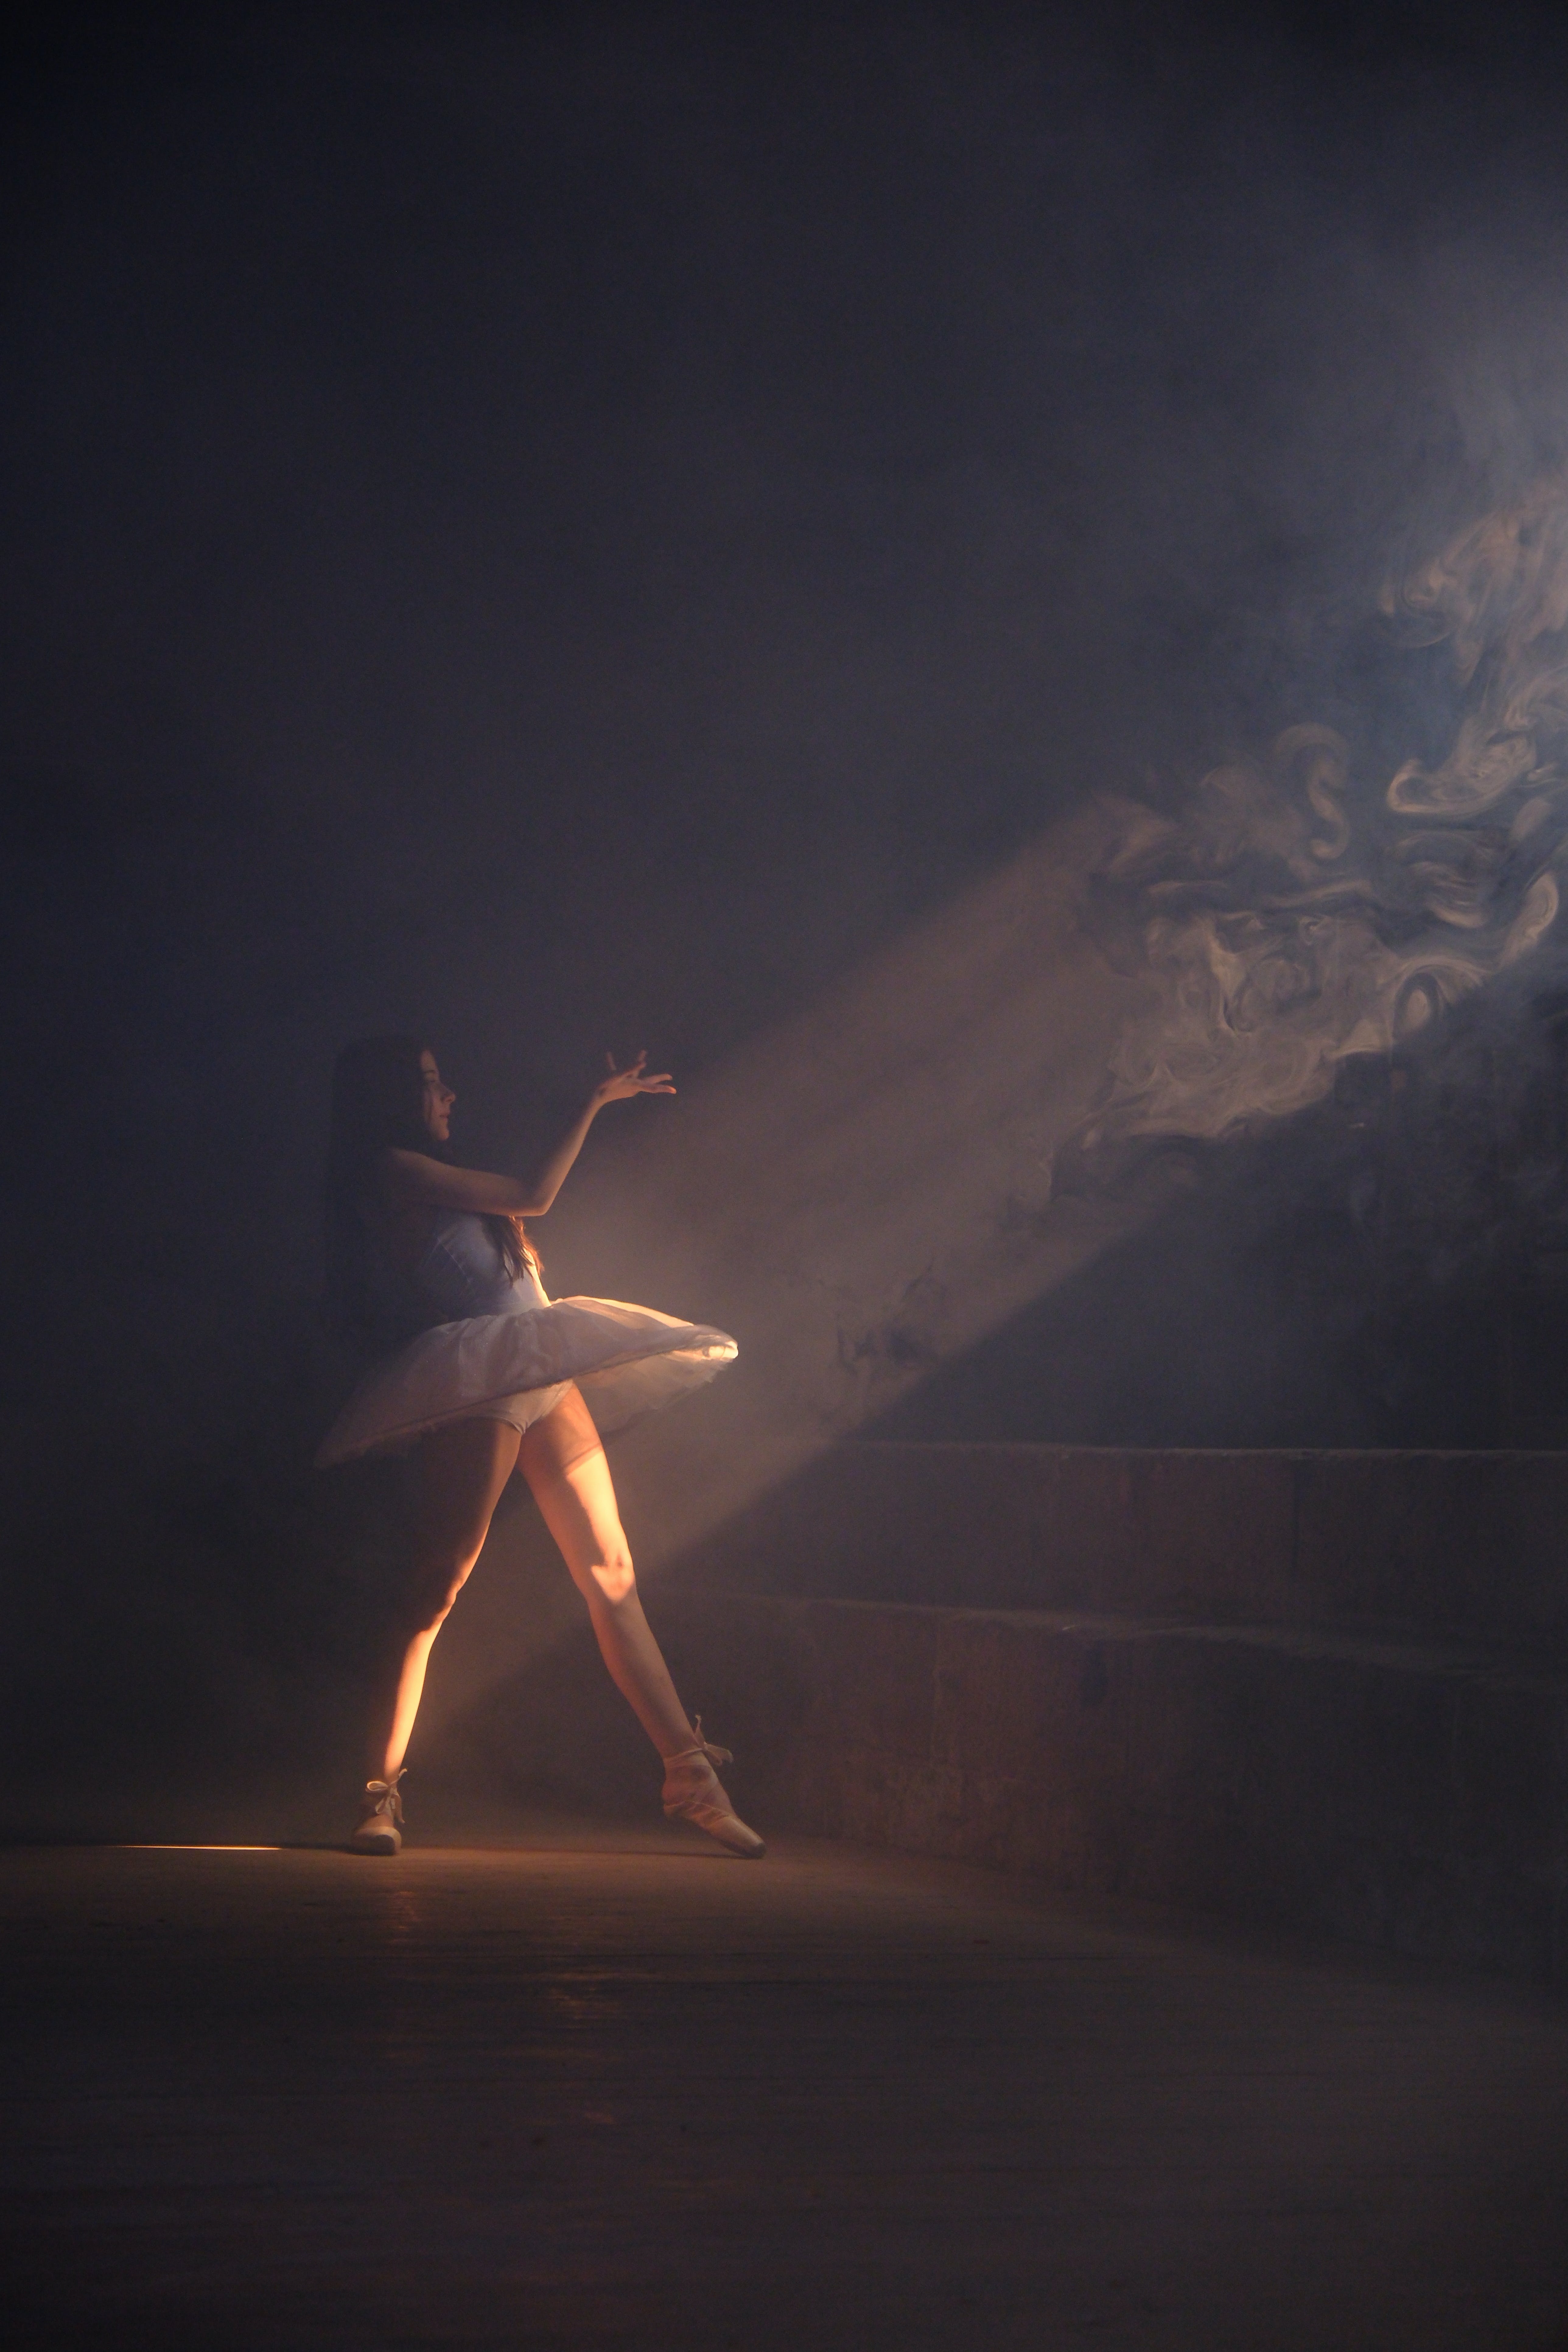
natural, flash photography, sky, landscape, horizon, performing arts, midnight, event, heat, balance, entertainment, darkness, sculpture, wind, People in nature, backlighting, symbol, shadow, evening, tree, night, hill, dancer, performance art, astronomical object